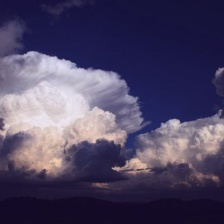
Cloud type: Cumulonimbus